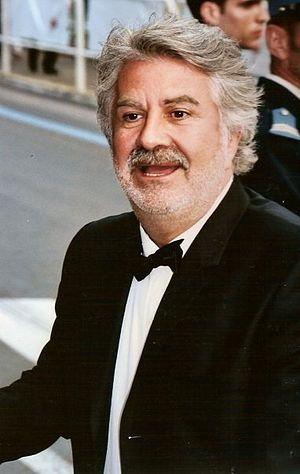
Roland Magdane au festival de Cannes
Roland Magdane, nom de scène de Roland Magdanski, né le 3 juillet 1949 à Grenoble, est un humoriste, chanteur et acteur français d'origine polonaise.